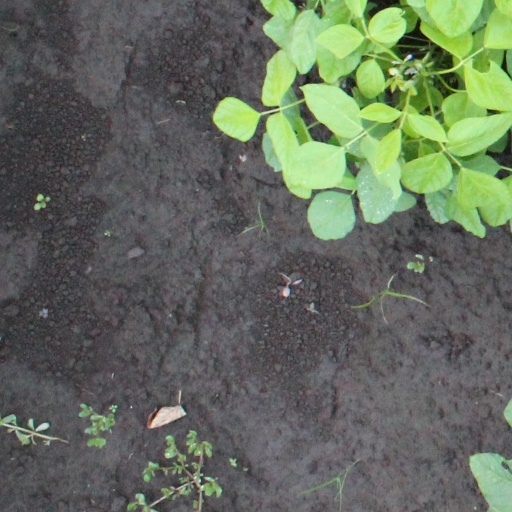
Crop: soybean